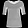
Label: T - shirt / top